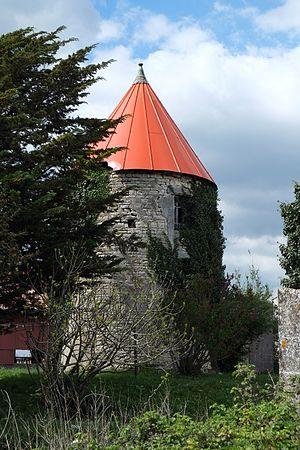
Moulin au toit de tôle rouge Angliers Charente-Maritime France
Angliers est une commune du Sud-Ouest de la France située dans le département de la Charente-Maritime.